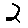
Label: 2